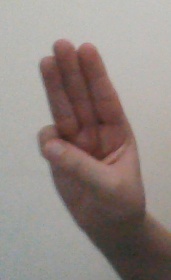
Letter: thaa